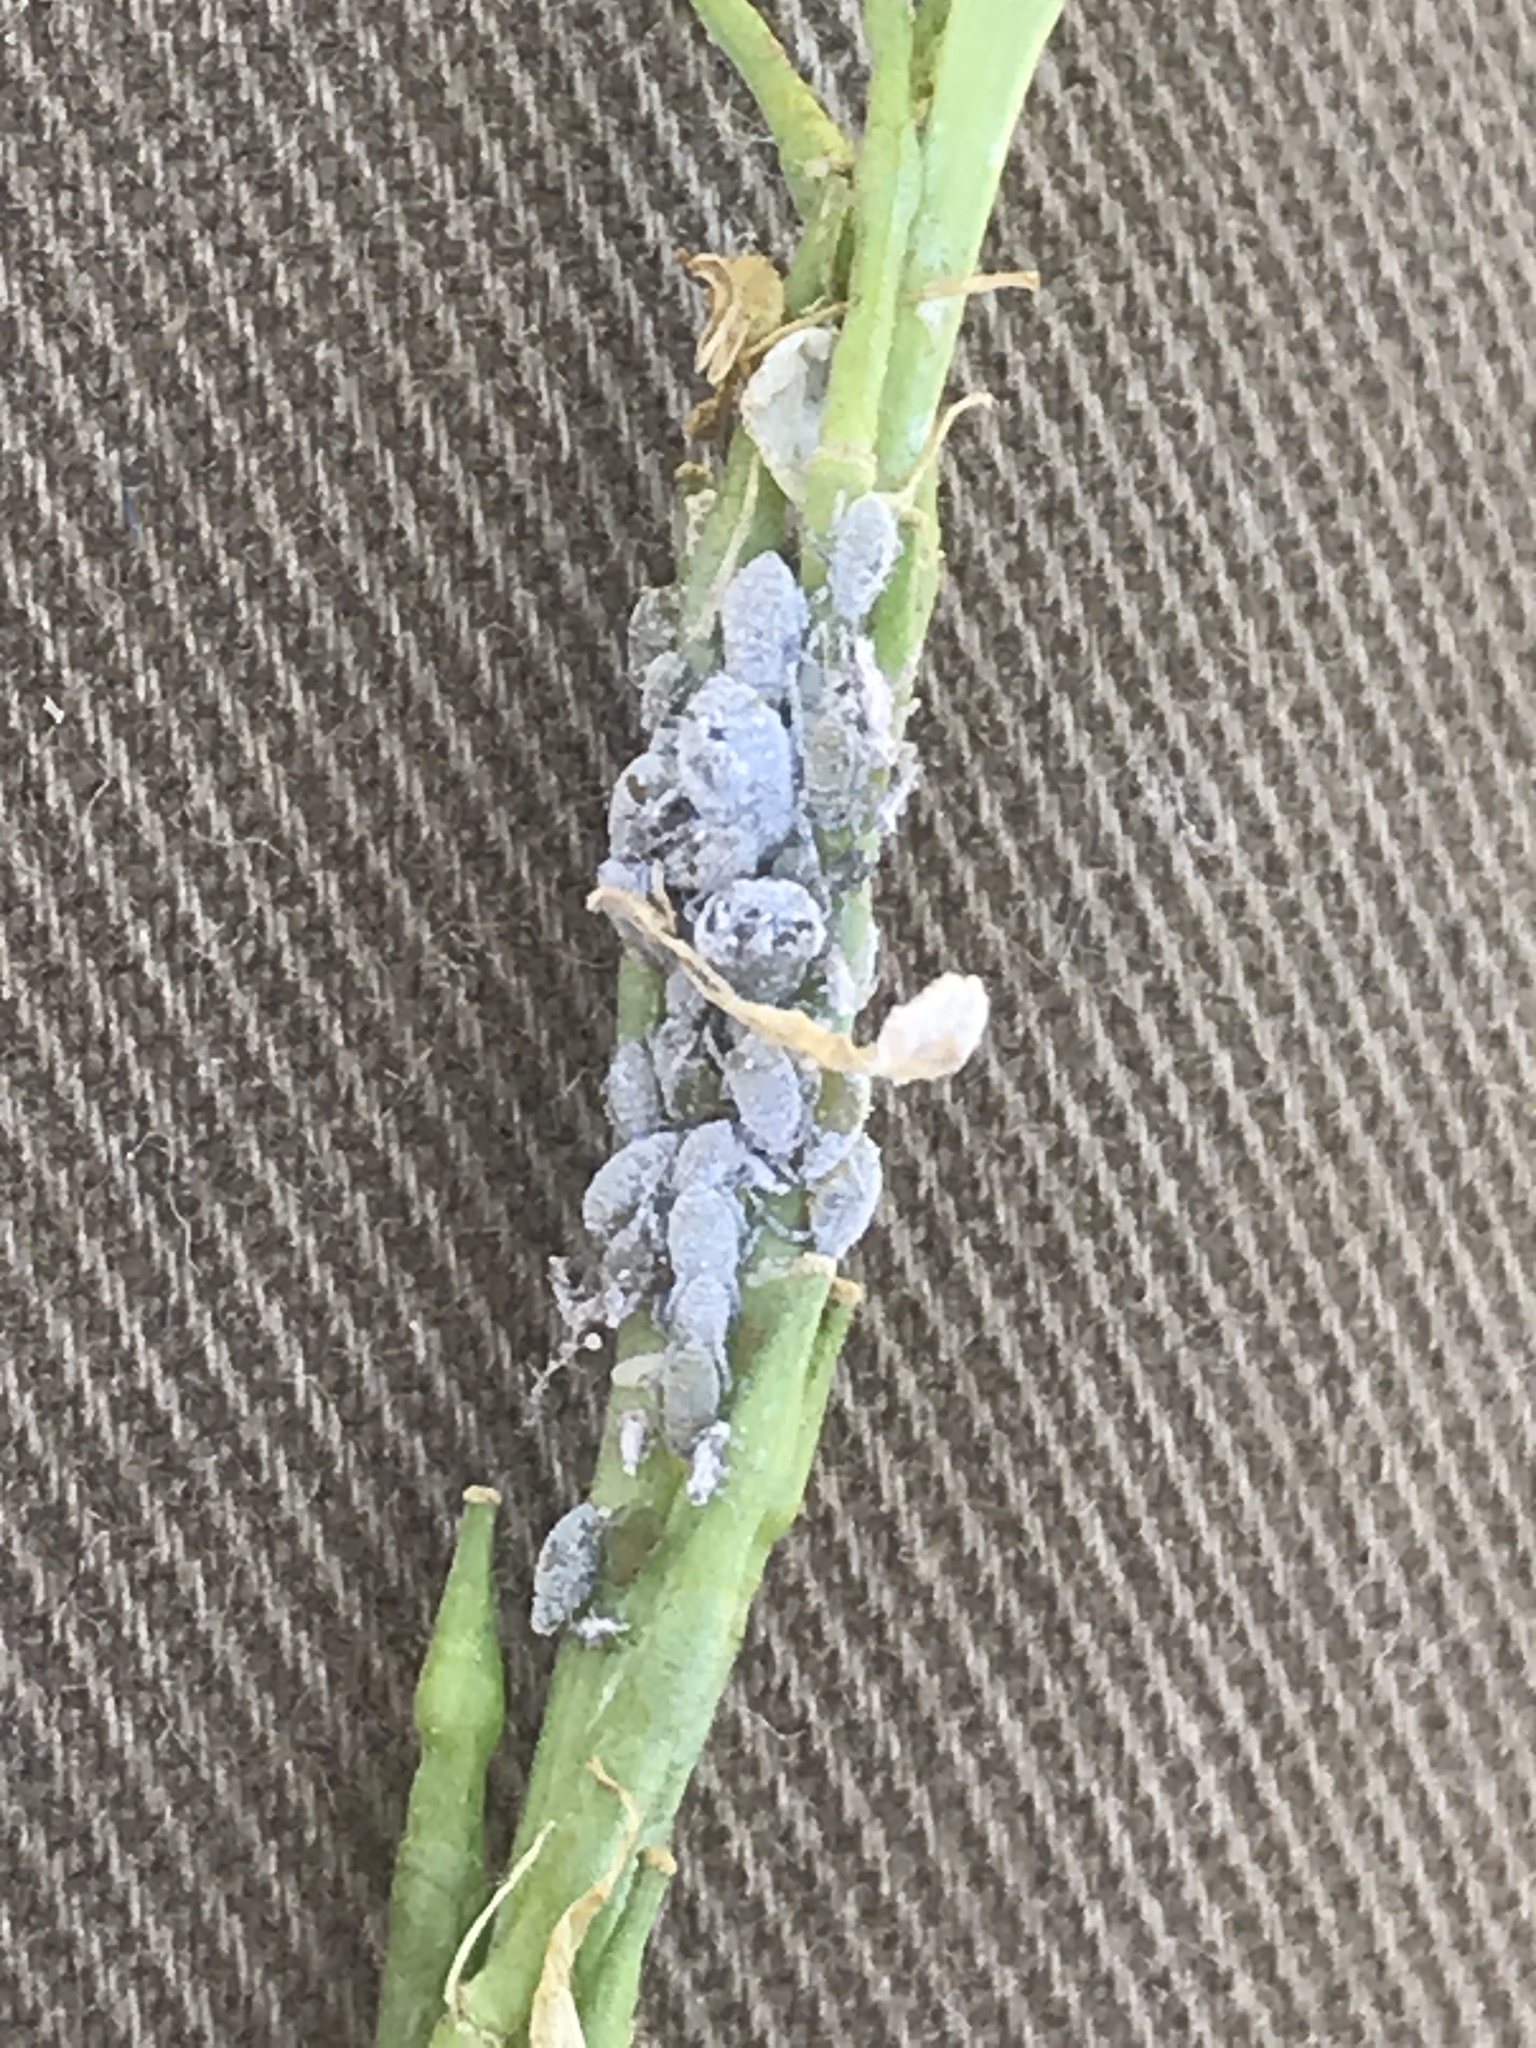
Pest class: cabbage_aphid